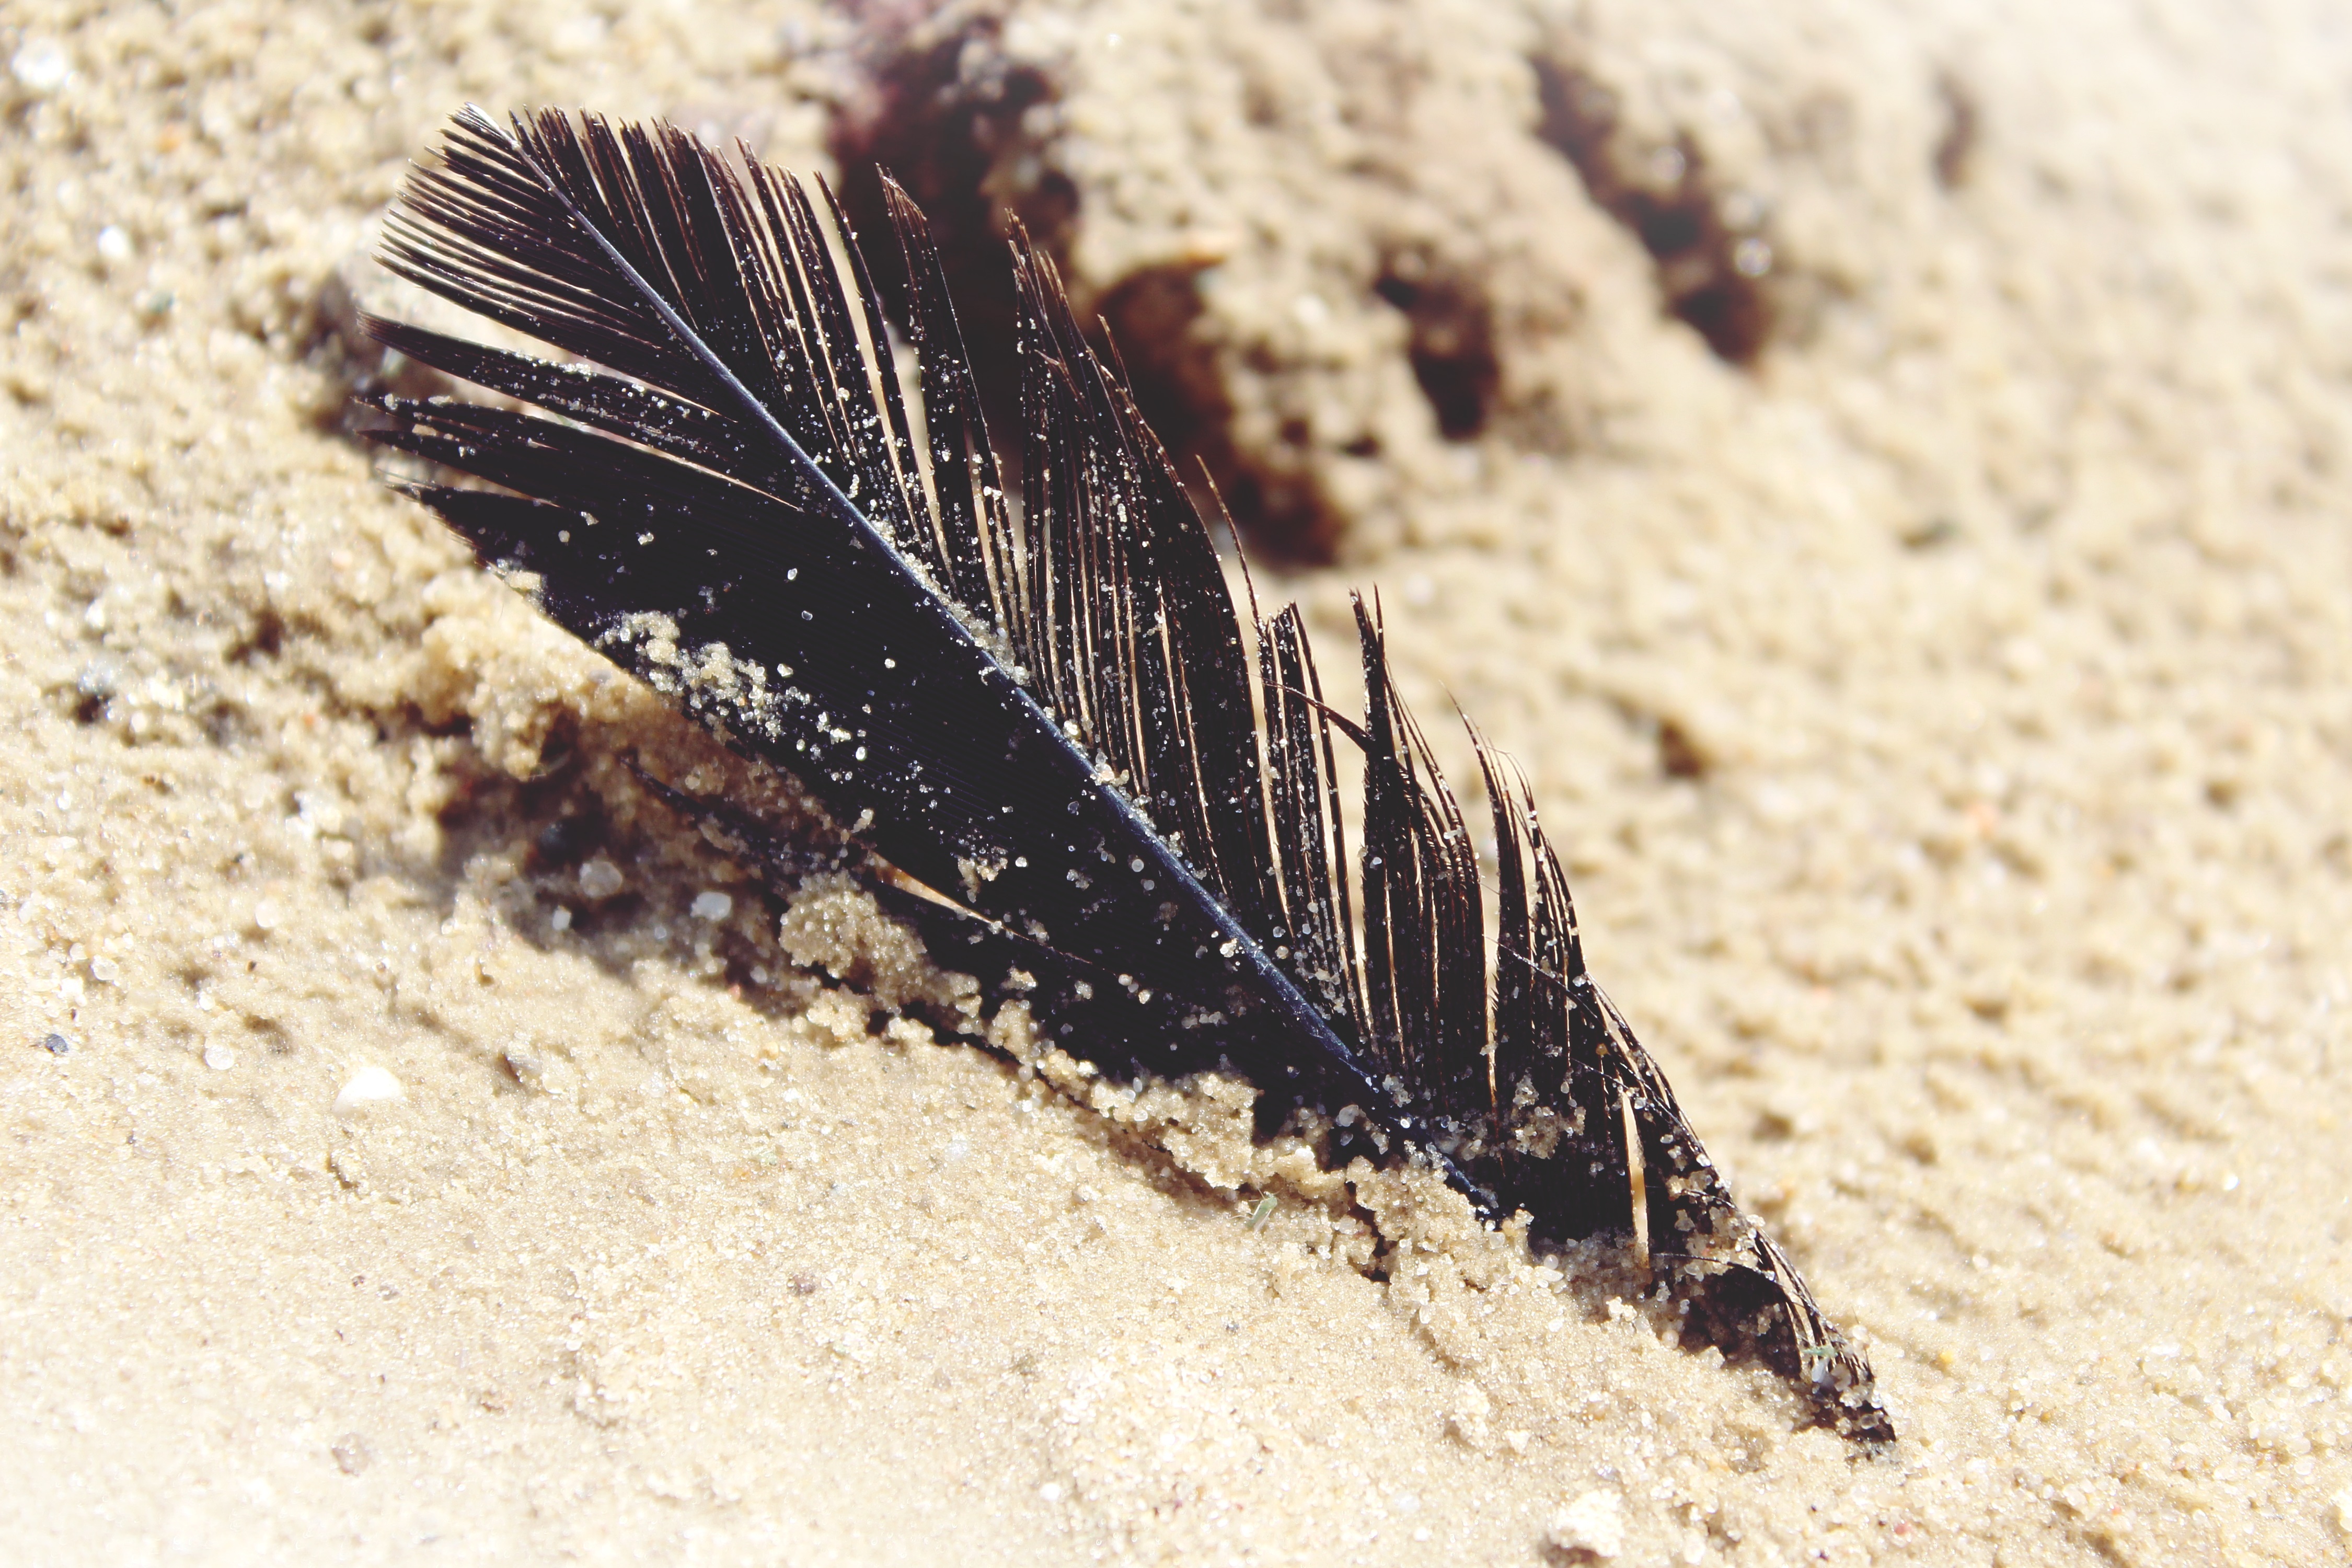
beach, nature, sand, bird, wing, leaf, lake, wet, spring, insect, holiday, soil, fauna, invertebrate, close up, moist, macro photography